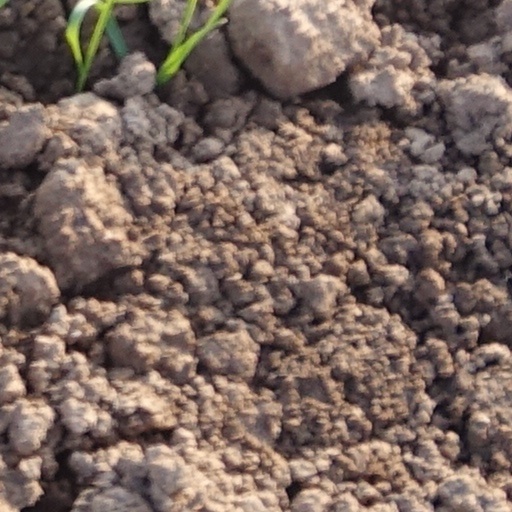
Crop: wheat